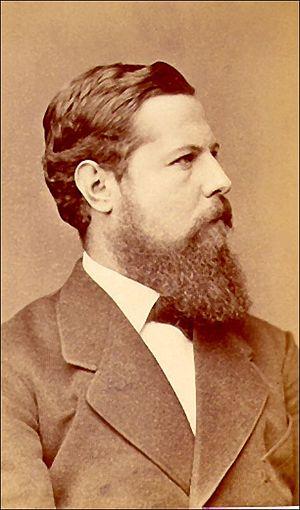
Carl Robert est un historien, philologue et archéologue allemand.